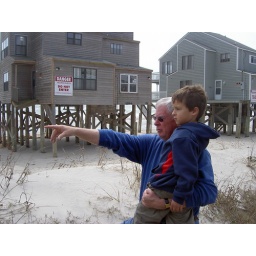
Ed pointing out to one of the houses that are surrounded by water during high tide